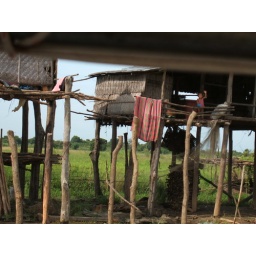
Stilt house over the river